Prelude to the Russian invasion of Ukraine

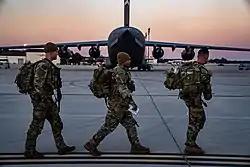

On 10 February, the Baltic states invoked provisions of the Vienna Document requesting an explanation from Belarus regarding the unusual military activities. The move was followed by Ukraine a day after, where it too invoked Chapter III ("risk reduction") of the Vienna Document, requesting Russia to provide "detailed explanations on military activities in the areas adjacent to the territory of Ukraine and in the temporarily occupied Crimea". The request was refused, with Russia asserting that it had no obligation to share the information, although it allowed a Swiss inspection team to enter the territories of Voronezh and Belgorod. On 12 February, the Russian cruise missile submarine "Rostov-on-Don" (B-237) transited the Dardanelles on its way back to the Black Sea. The Russian Black Sea Fleet conducted live missile and gun firing exercises from 13 to 19 February 2022. In response to Russian military activities, Ukraine requested on 13 February that an emergency meeting within the OSCE be held within the following 48 hours, at which Russia was expected to provide a response.